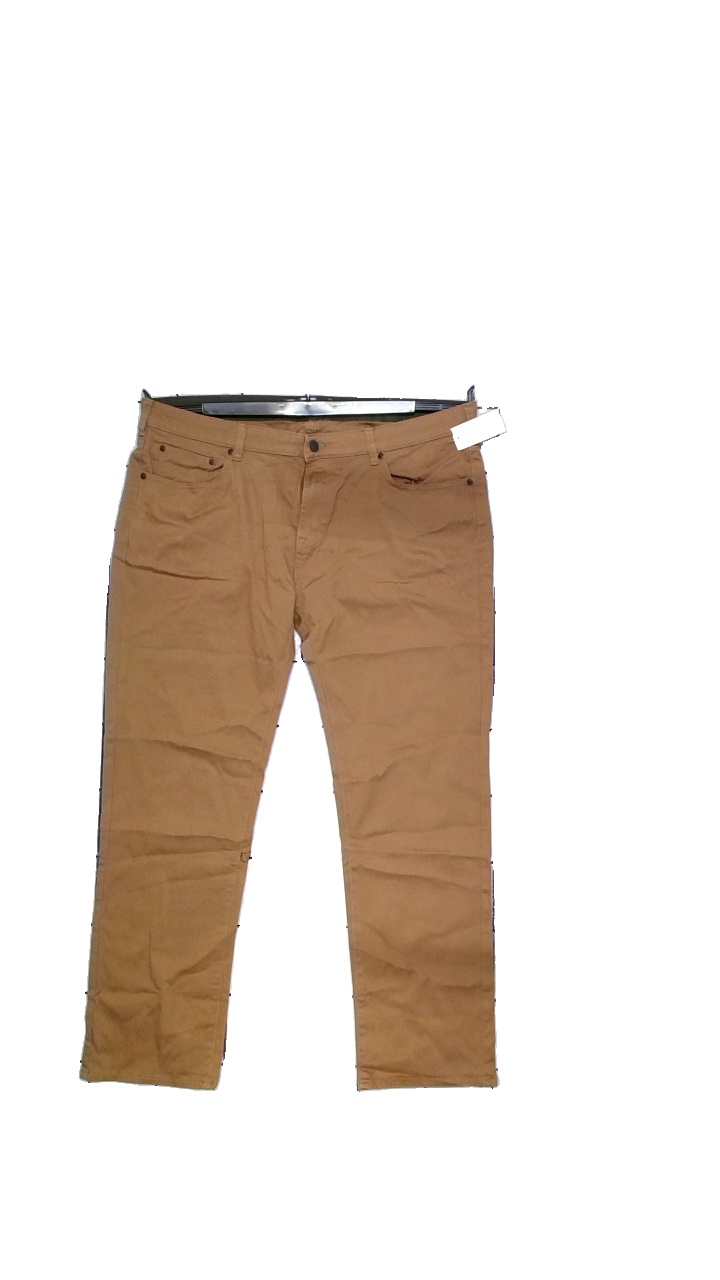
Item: Trousers (Men)
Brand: Dressman
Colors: Brown
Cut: Regular
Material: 98% polyester 2% elastane
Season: All
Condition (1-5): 4
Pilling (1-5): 3
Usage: Reuse
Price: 100-150